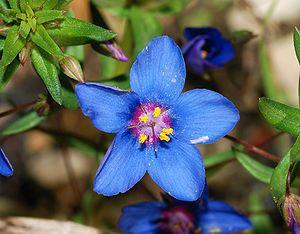
Le mouron rouge ou mouron des champs est une plante annuelle de la famille des Primulaceae selon la classification classique et selon la classification phylogénétique APG IV.